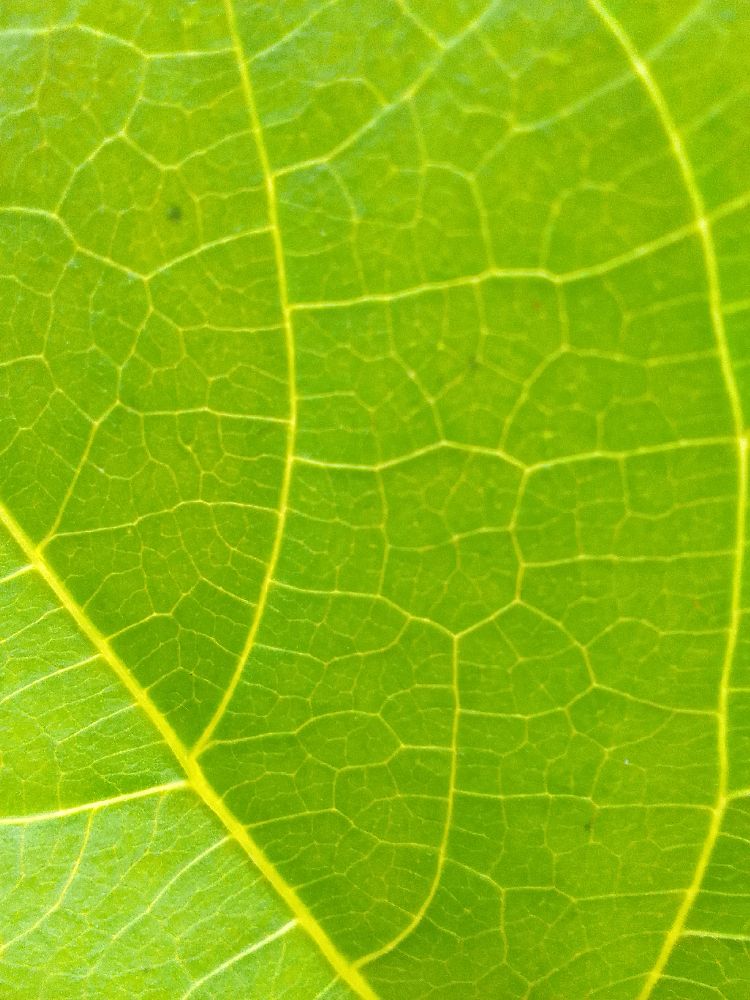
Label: healthy